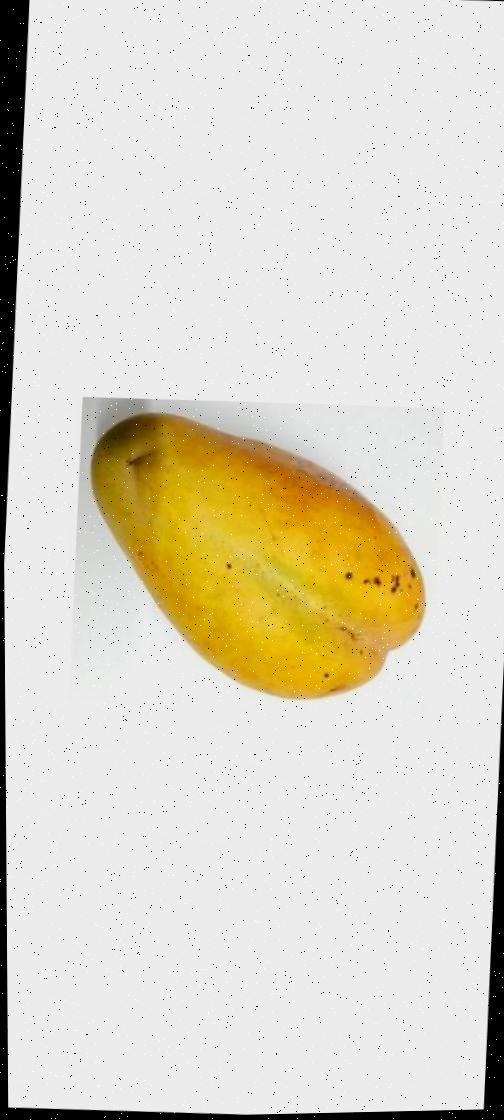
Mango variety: Bari-11